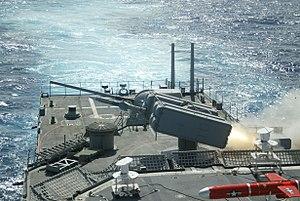
La classe Spruance est une classe de destroyers de l'US Navy construits à partir de 1972. Trente et une unités ont été construites, la dernière étant retirée du service en 2005. Leur mission principale était d'escorter les groupes aéronavals et de les protéger contre les sous-marins adverses.
Le RIM-7 Sea Sparrow est un missile mer-air anti-aéronefs et anti-missiles à courte portée, conçu aux États-Unis. Utilisé depuis les navires de guerre il est principalement destiné à les protéger des attaques de missiles anti-navires.